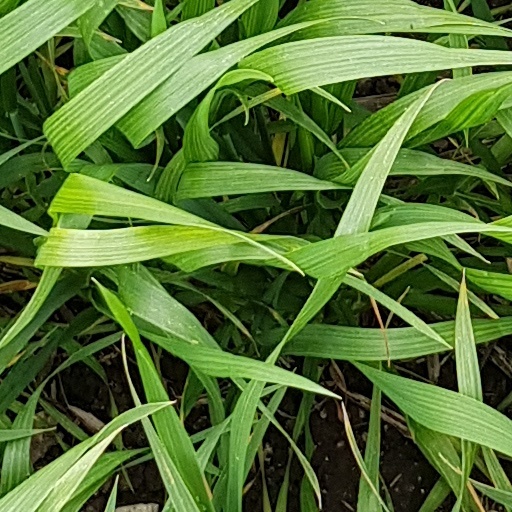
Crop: wheat